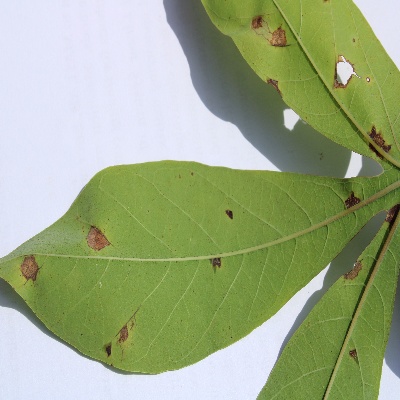
Crop: Cassava
Condition: bacterial blight